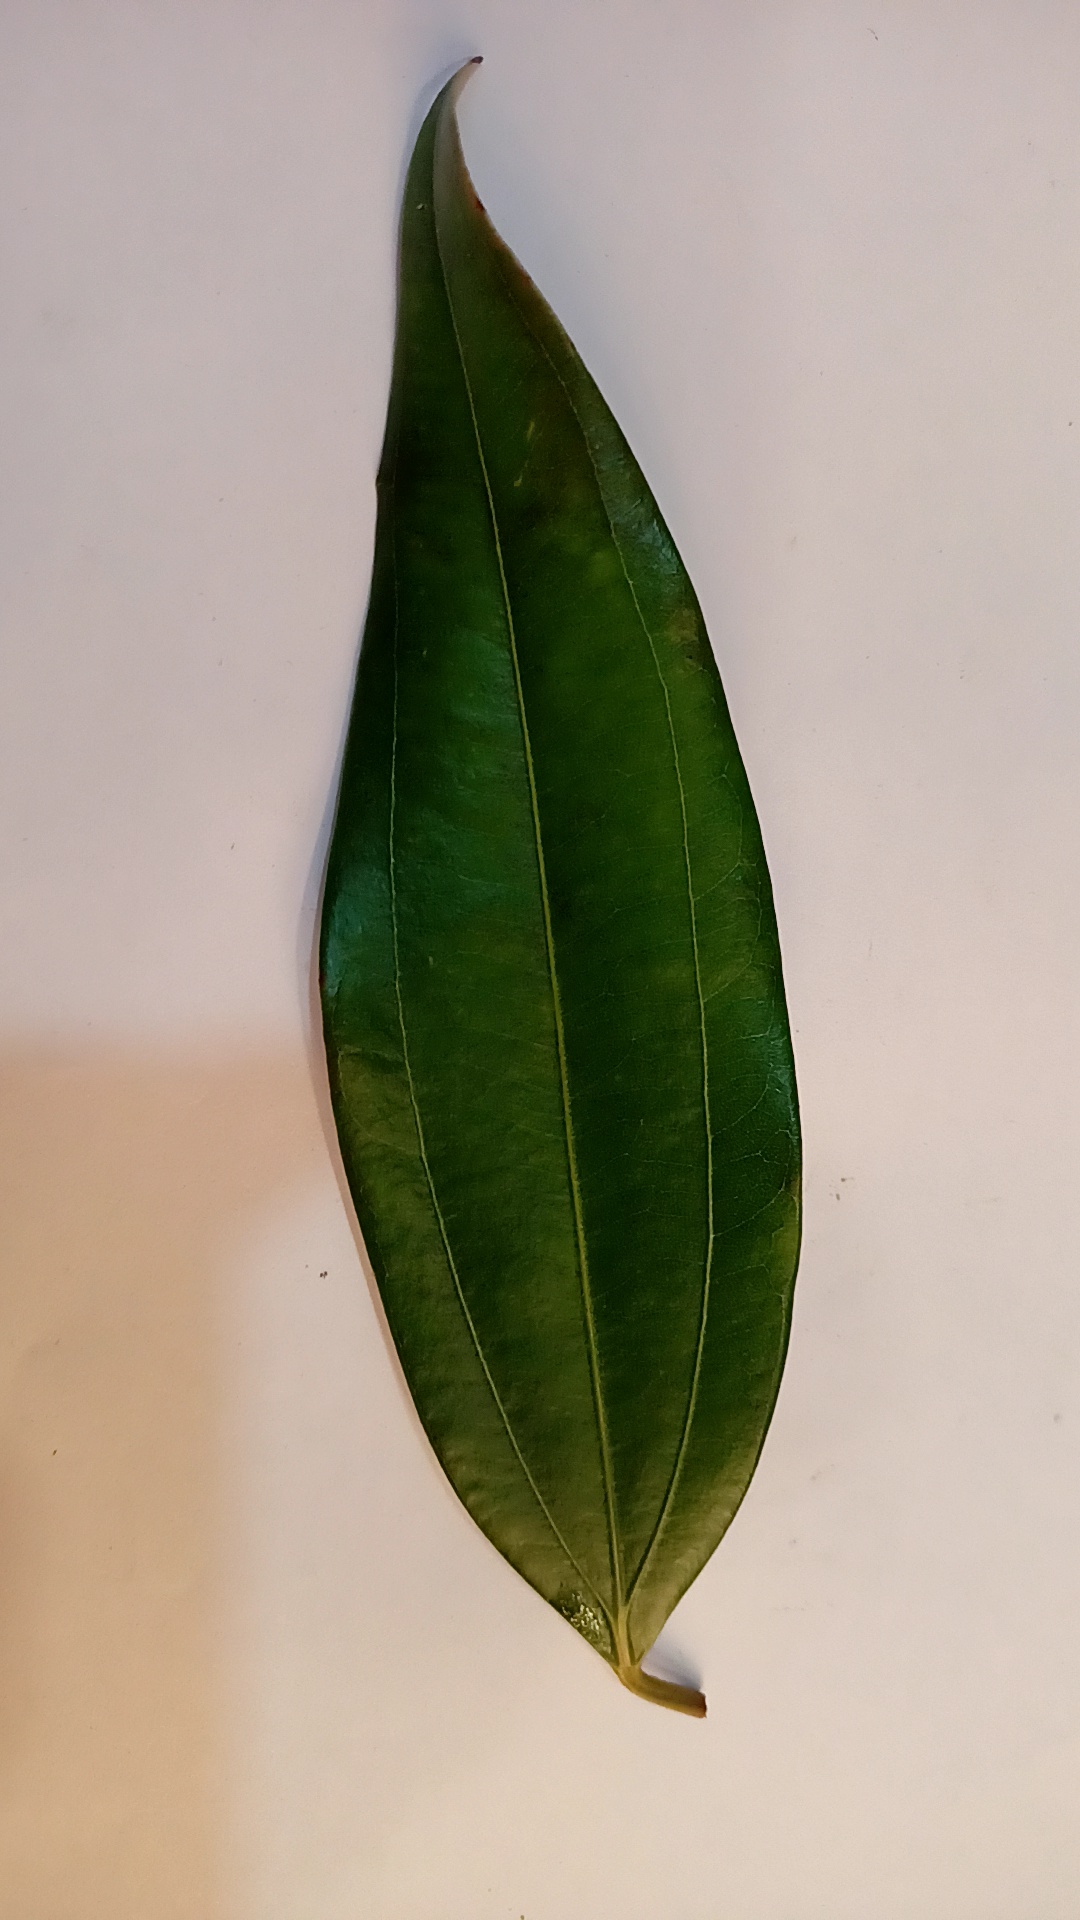
Label: Healthy